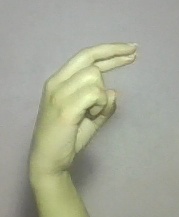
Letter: zay